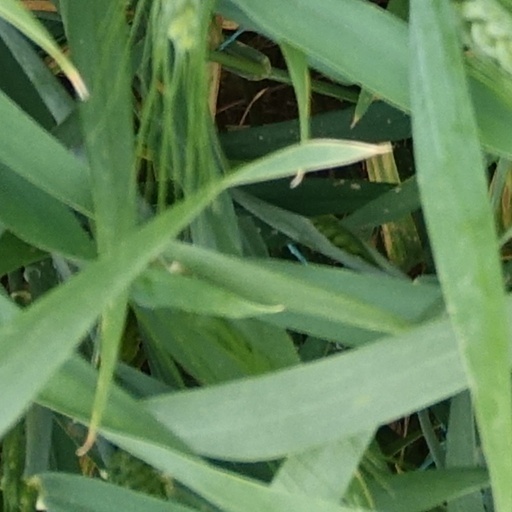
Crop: wheat